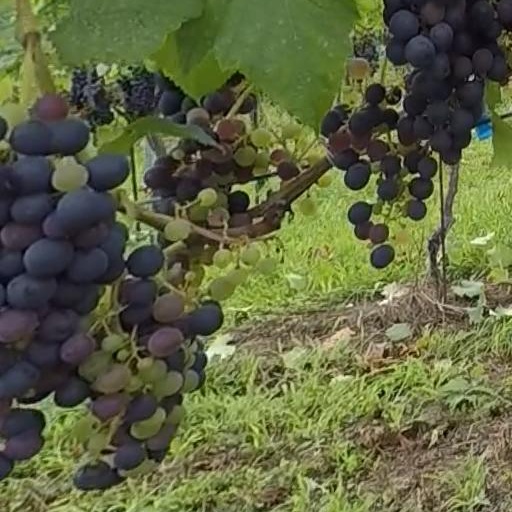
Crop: grape